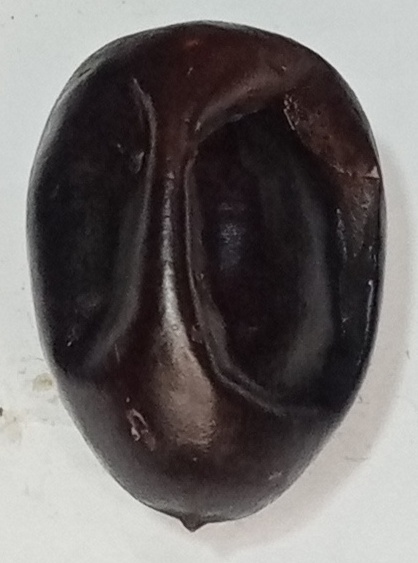
Variety: kupro
Size: large
Grade: grade-1